Cuban Assets Control Regulations

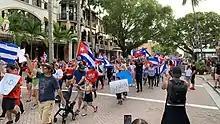
A protest against the Cuban government and in support of the U.S. embargo in Naples, Florida, 2021

Prior to the Cuban Revolution of 1959, the U.S. had a long history of seeking relations with Cuba for its own economic gain. By 1952, U.S. companies were the largest foreign investors in Cuba, owning much of the land and resources. The United States interest in Cuban land and resources continued to increase under Fulgencio Batista's rule, as 59% of exports went to, and 76% of the imports came from, the United States before 1959. After the Revolution, Fidel Castro consolidated power and declared Cuba a communist country. President Dwight D. Eisenhower formally recognized the new Cuban government led by Castro shortly after his coming to power. However, relations between the U.S and Cuba quickly turned as the Castro government began nationalizing U.S. companies in Cuba and took ownership over property previously held by U.S. investors. The first of many economic sanctions relating to the embargo against Cuba was enacted in 1960, and in January the following year President Eisenhower formally ended U.S. relations with Cuba.